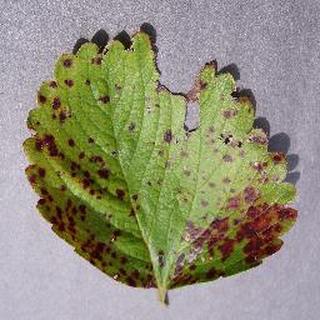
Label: strawberry_leaf_scorch